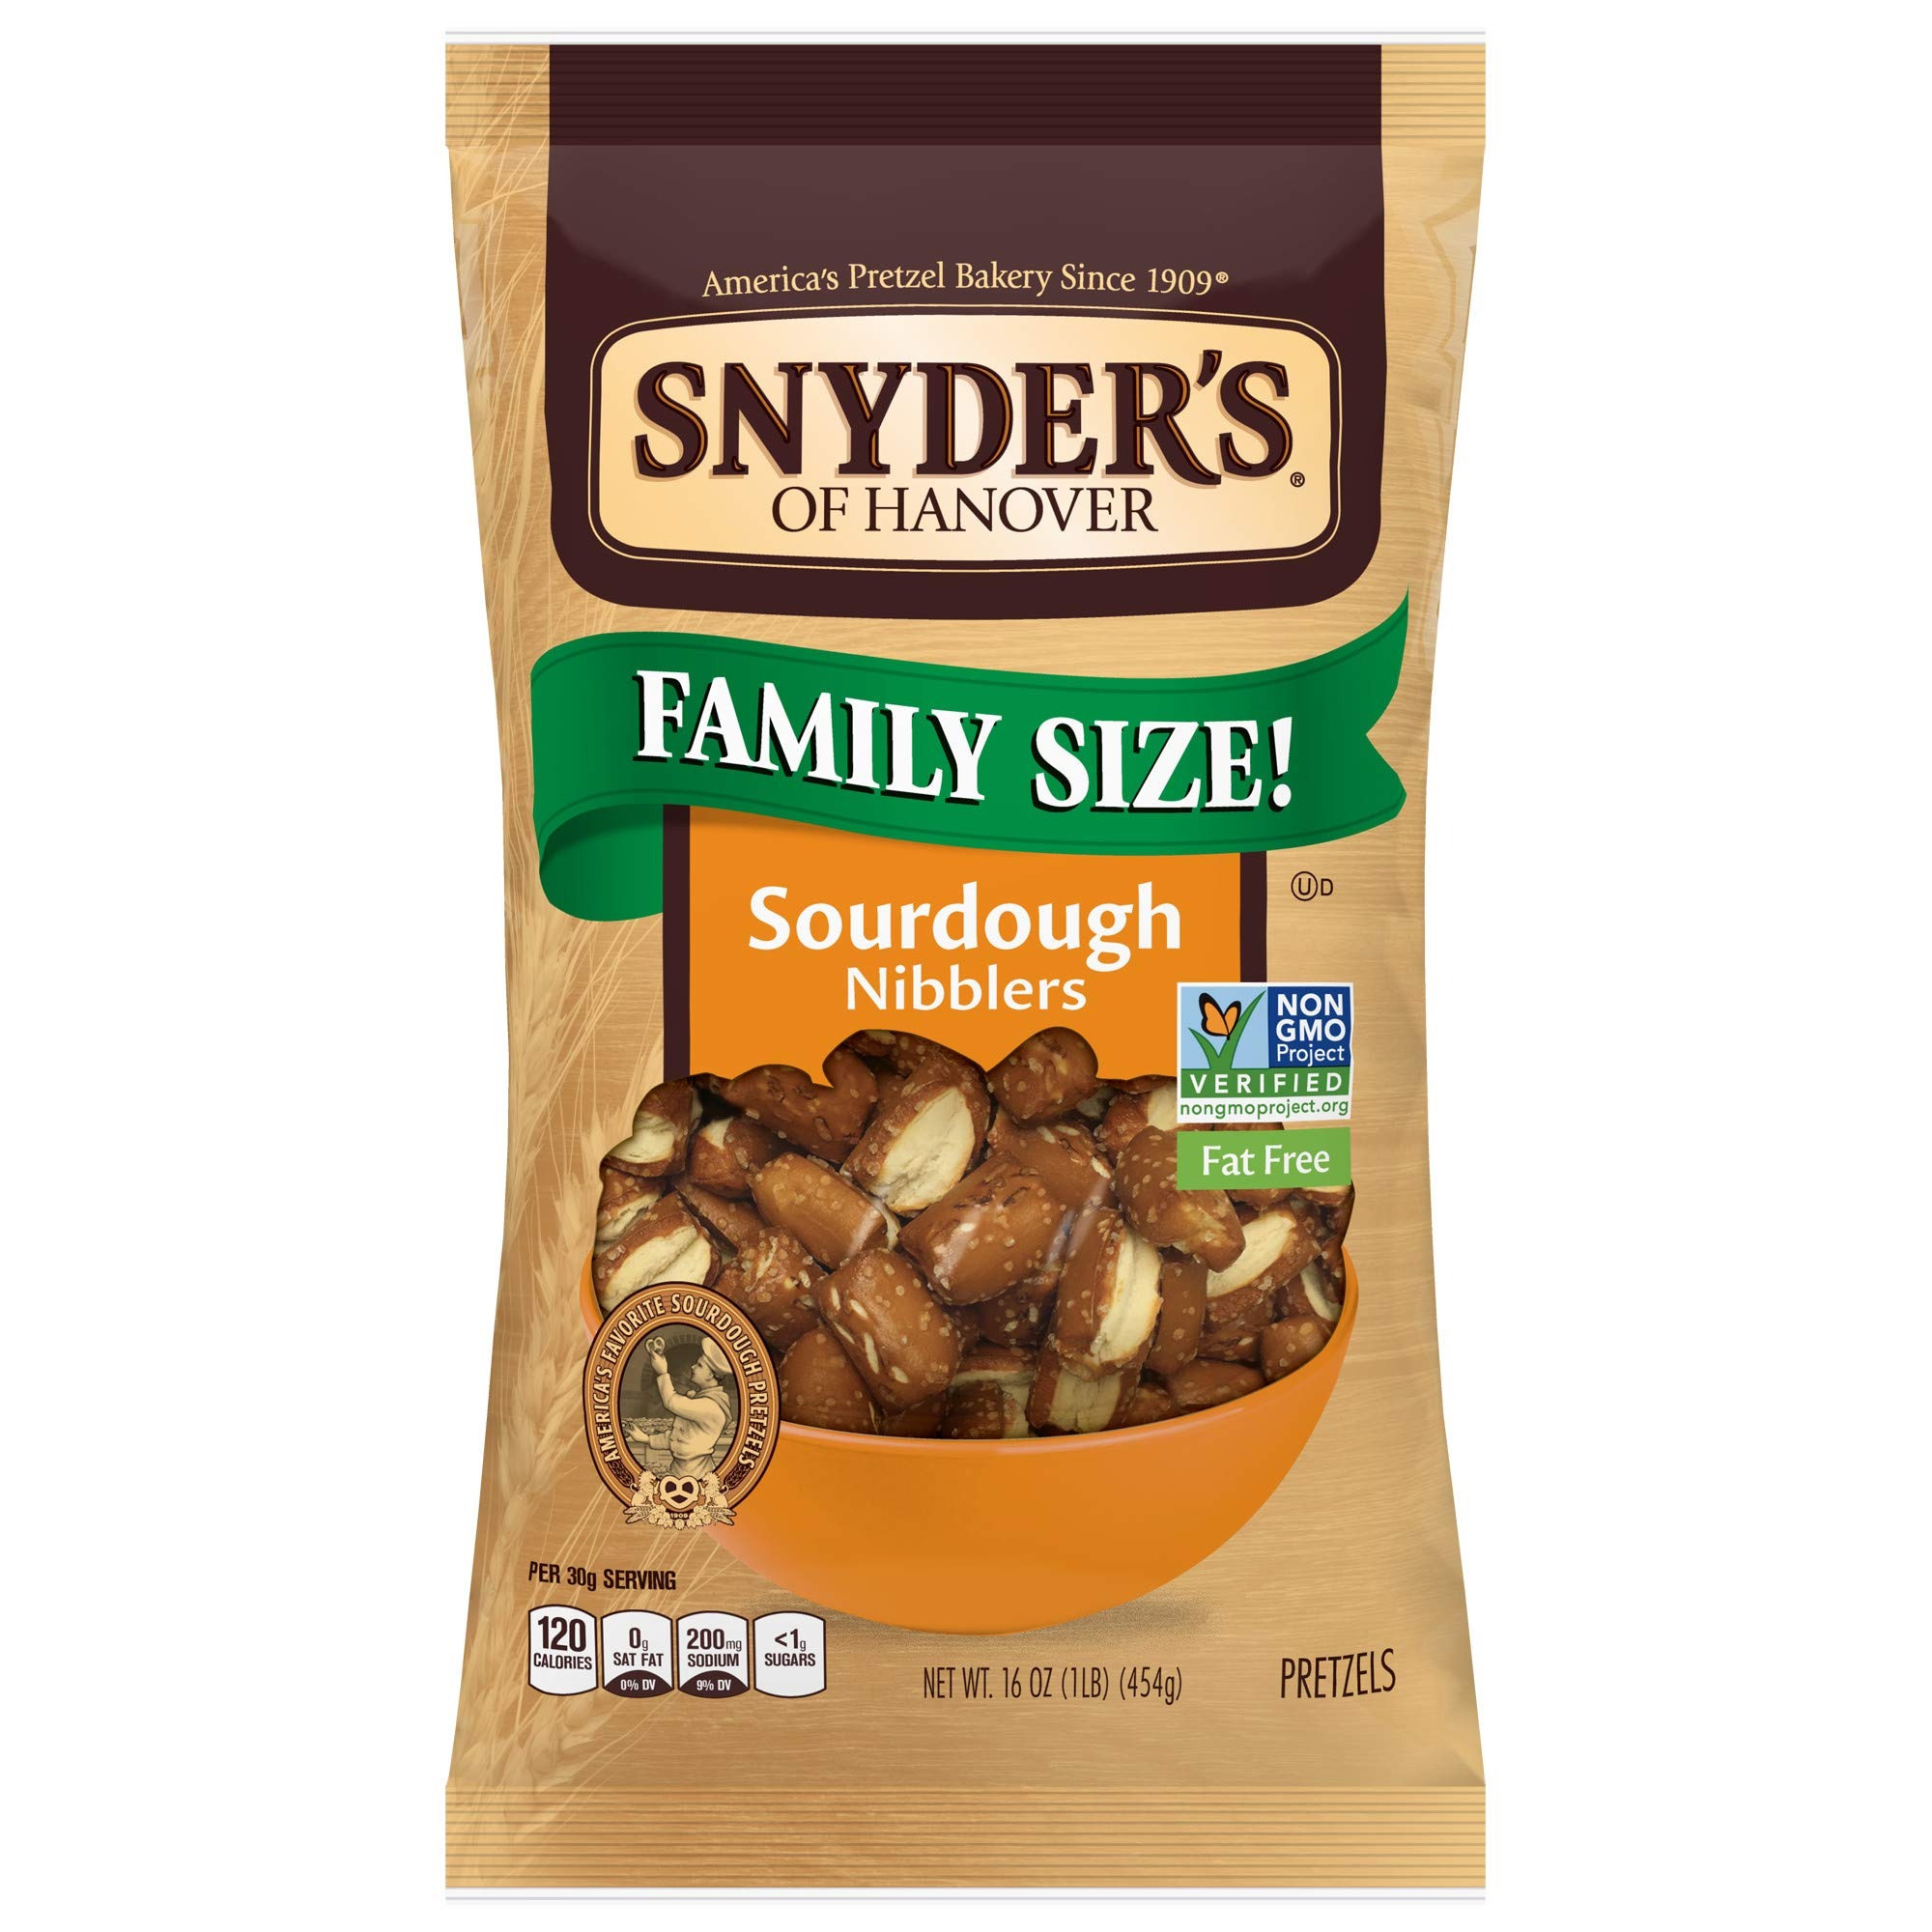
Item Name: Synder's of Hanover Sourdough Nibblers 16 Oz (Pack of 8)
Bullet Point 1: 8 - 16oz Bags of SOURDOUGH NIBBLERS by Snyder's
Bullet Point 2: All the flavor of genuine, aged sourdough in a crunchy, bite-size shape.
Bullet Point 3: These pop-in-your-mouth bite size pretzels are an easy to eat "on the go" snack. This bag is called "The Pounder" - a 16oz. value.
Bullet Point 4: All natural - fat free, cholesterol free, and 0 grams trans fat. A great snacking alternative for a healthier lifestyle.
Bullet Point 5: Produced in a facility that handles peanut butter.
Product Description: For generations, Snyder's of Hanover pretzels have been shared across tables, across generations, and across the country, making us "America's Favorite Pretzel." All the flavor of genuine, aged sourdough in a crunchy, bite-size shape
Value: 128.0
Unit: Ounce

Price: 4.39